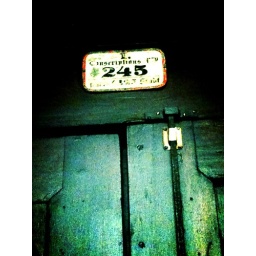
Old sign on the inside of a house entrance in Vienna's first district.